Yordan Osorio

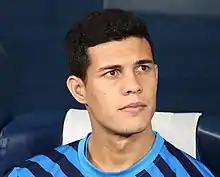
Osorio with Zenit St. Petersburg in 2019

Yordan Hernando Osorio Paredes (born 10 May 1994) is a Venezuelan professional footballer who plays as a centre-back for the Venezuela national team.